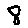
Label: 8